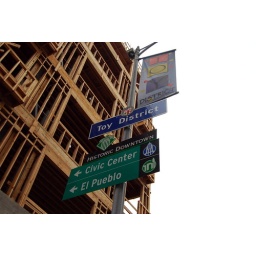
A city-issued street sign near the corner of Fourth and Main streets.